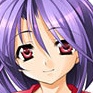
Portrait style: Anime Portrait